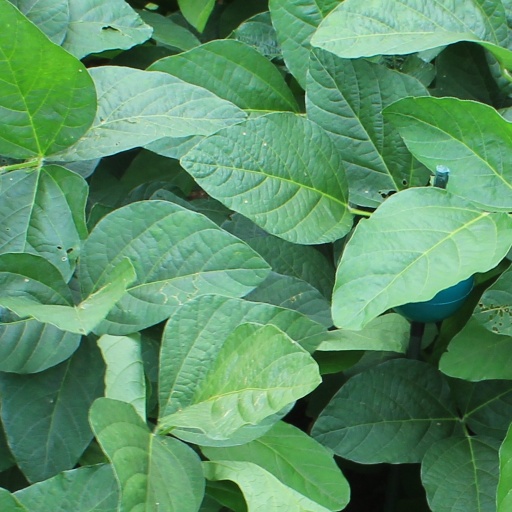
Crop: soybean